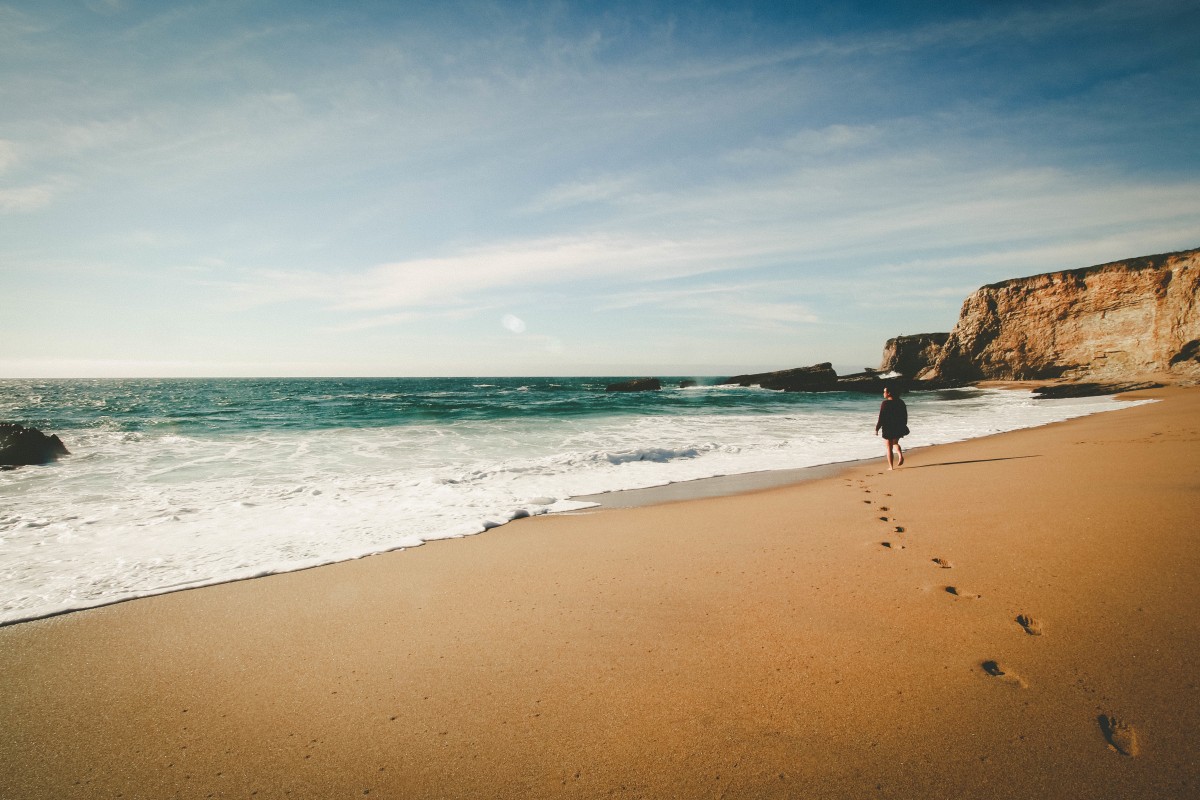
Tags: sea, coast, sand, ocean, horizon, sunlight, shore, footprint, vacation, paradise, bay, seashore, material, body of water, cape